Acraea atolmis

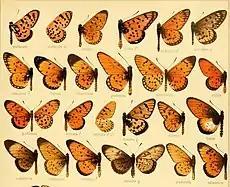
Seitz "Fauna Africana"

"A. atolmis" Westw. agrees very closely with "A. nohara" and only differs essentially in having the veins of the hindwing black in the distal part and in the entire absence of the marginal band of the hindwing on both surfaces. Damaraland, Rhodesia, Angola and the southern Congo. - f. "acontias" Westw. (55 c as "atolmis") is the rainy-season form and differs in having all the black dots larger and particularly in the hindwing having a distinct marginal band, though only 1 mm. in breadth, above unspotted, beneath enclosing narrow, transversely placed rectangular whitish marginal spots. The female has the ground-colour of both wings brown to black-grey. The aberratio form "decora" Weym. is a melanotic aberration in which the middle of the fore wing above is blackish.